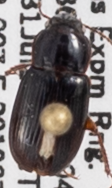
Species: Harpalus desertus
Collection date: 2019-07-31
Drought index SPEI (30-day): -0.952
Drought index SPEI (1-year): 0.63
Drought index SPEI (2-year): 0.47